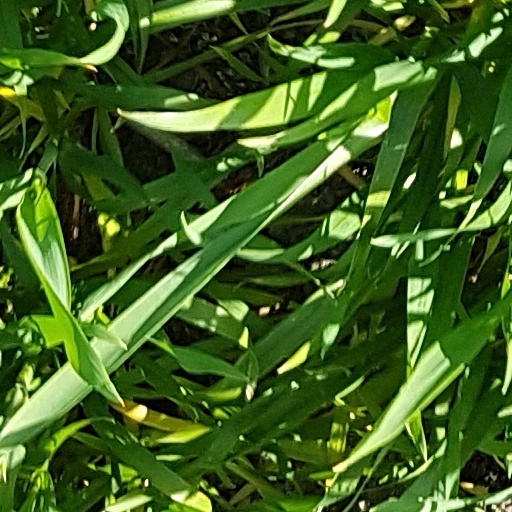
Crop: wheat